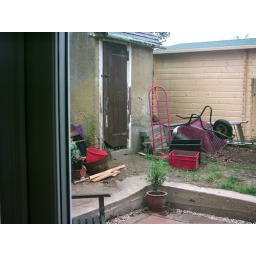
Olive tree in pot with muddles behind